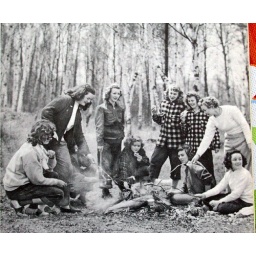
This isn't so much outdoor cooking as it is a bunch of cute girls around a fire